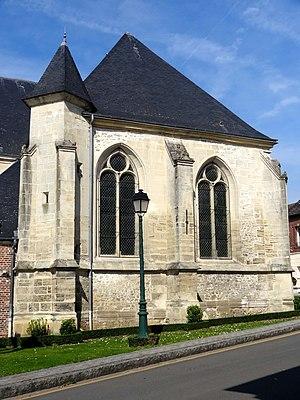
Chapelles au sud du chœur.
L'église Saint-Vincent est une église catholique paroissiale située à Hermes, dans le département de l'Oise, en France. Hermes est l'un des bourgs les plus anciens du Beauvaisis, et son église possède ainsi l'une des plus anciennes nefs du département. Elle remonte en partie au XIᵉ siècle, comme l'indique l'appareil en petits moellons cubiques du mur méridional. Cette nef a toutefois perdu son authenticité avec l'installation d'un plafond à caissons en 1722 et une reconstruction partielle pendant la seconde moitié du XIXᵉ siècle, qui concerne les portails, les fenêtres latérales, et l'unique bas-côté, ajouté à la période gothique flamboyante au nord de la nef. Mais l'église Saint-Vincent était surtout réputée pour son beau clocher roman à deux étages de beffroi. Bâti sur un terrain instable et repris en sous-œuvre au milieu du XVIᵉ siècle, il s'est malheureusement effondré en 1919, et emporta dans sa chute la première travée du chœur et la chapelle latérale nord. En 1927, il fut remplacé par un clocher moderne assis sur la toiture de la nef.